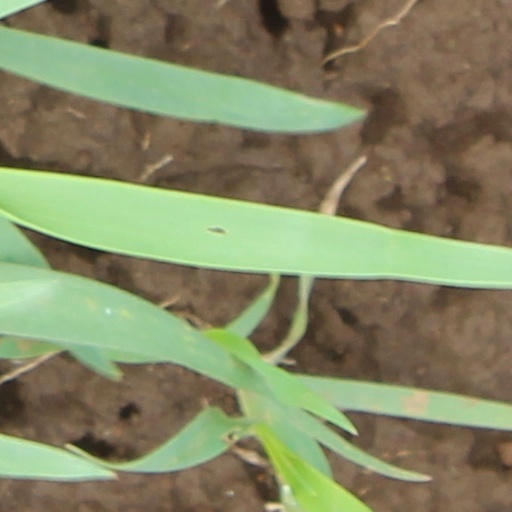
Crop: wheat